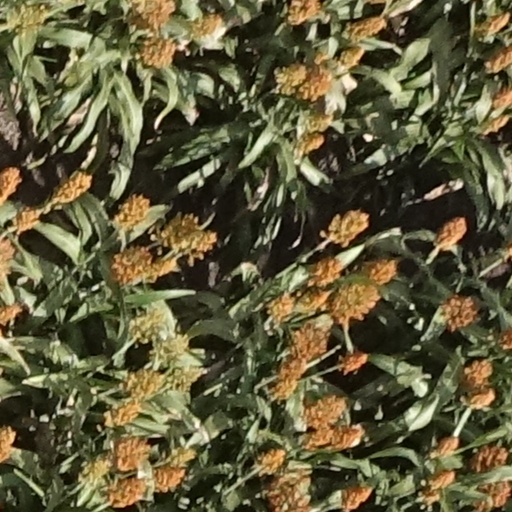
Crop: sorghum